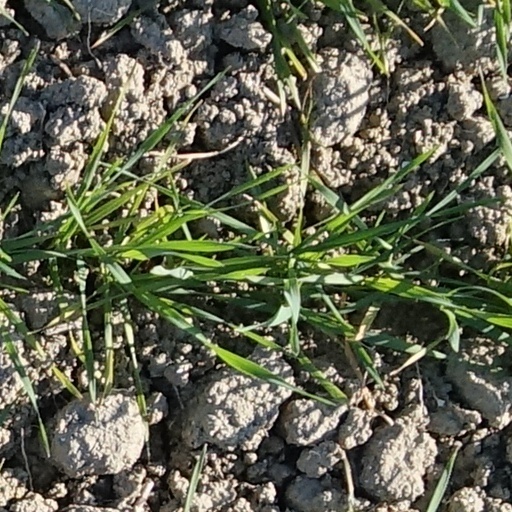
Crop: wheat